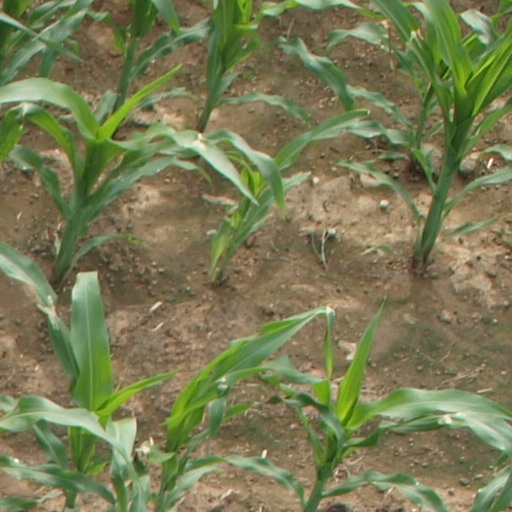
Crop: maize; corn